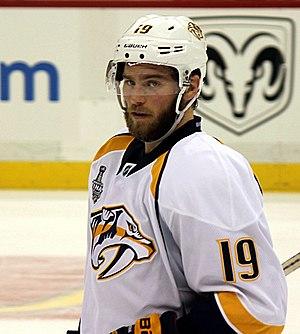
Calle Järnkrok est un joueur professionnel suédois de hockey sur glace. Il évolue au poste de centre. Il est le cousin d'Elias Lindholm et le neveu de Mikael Lindholm.